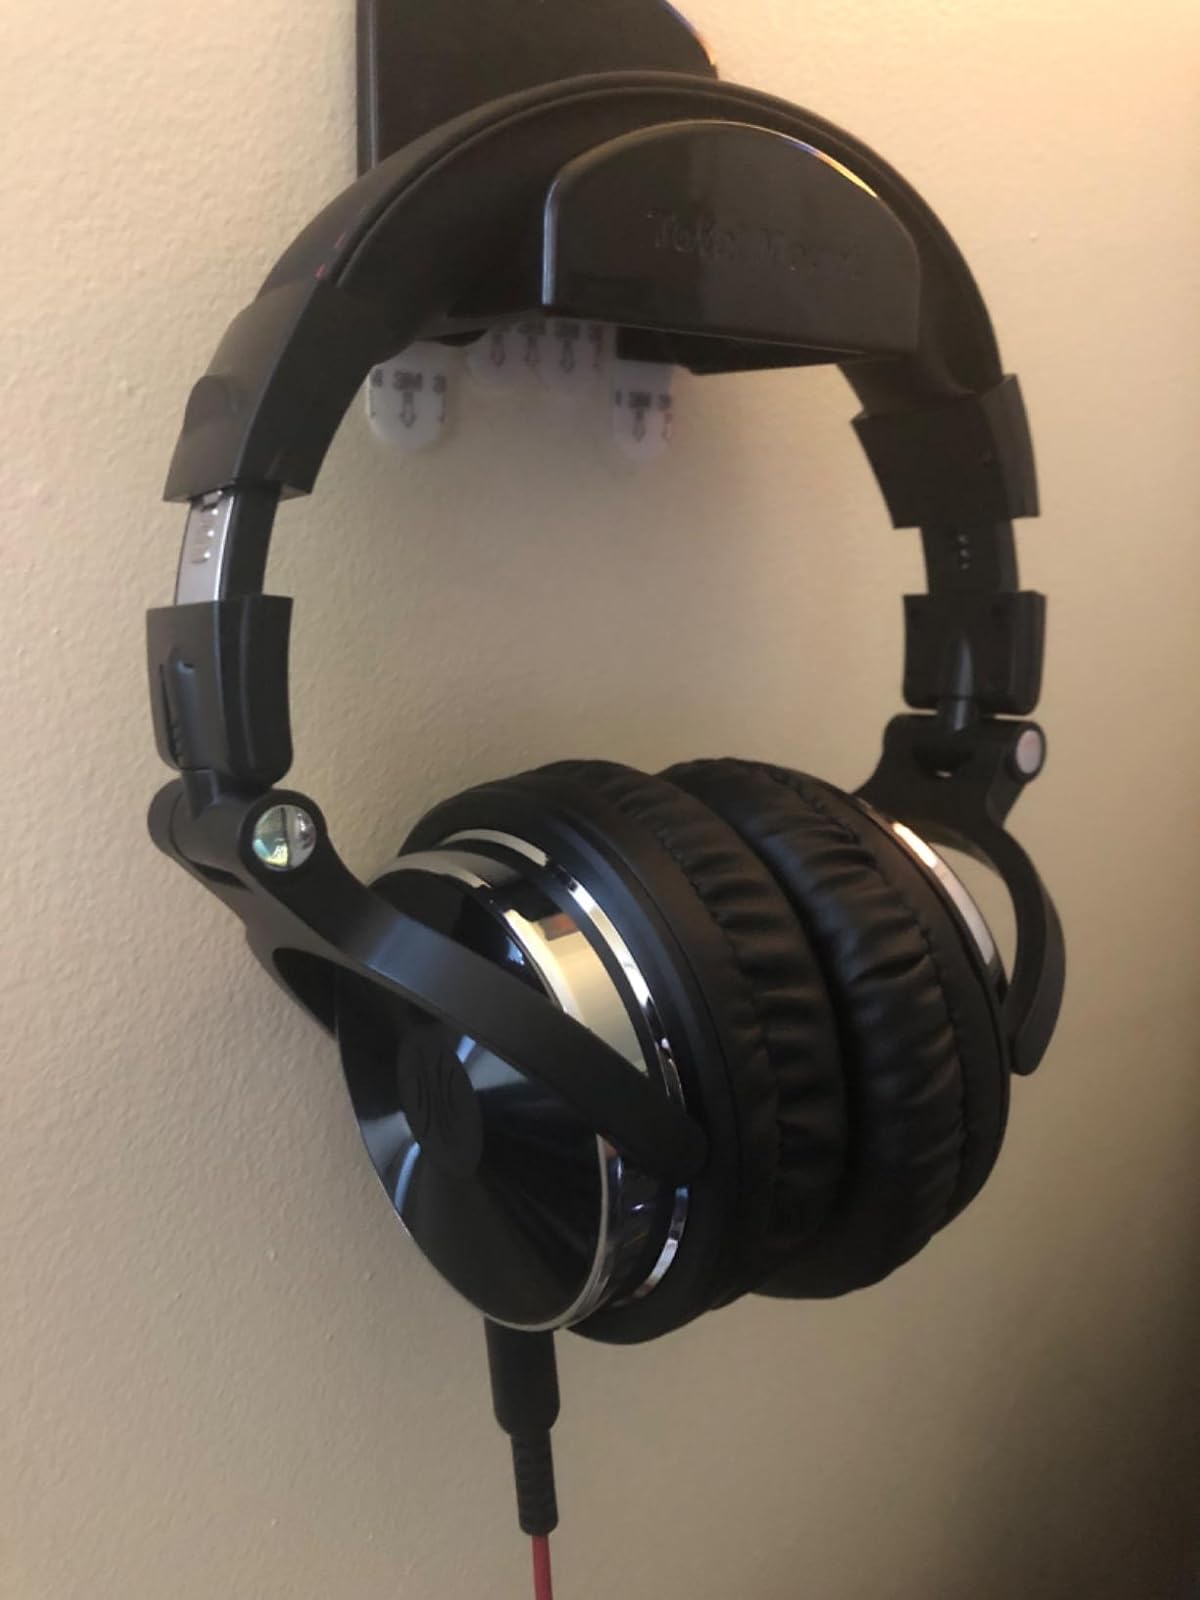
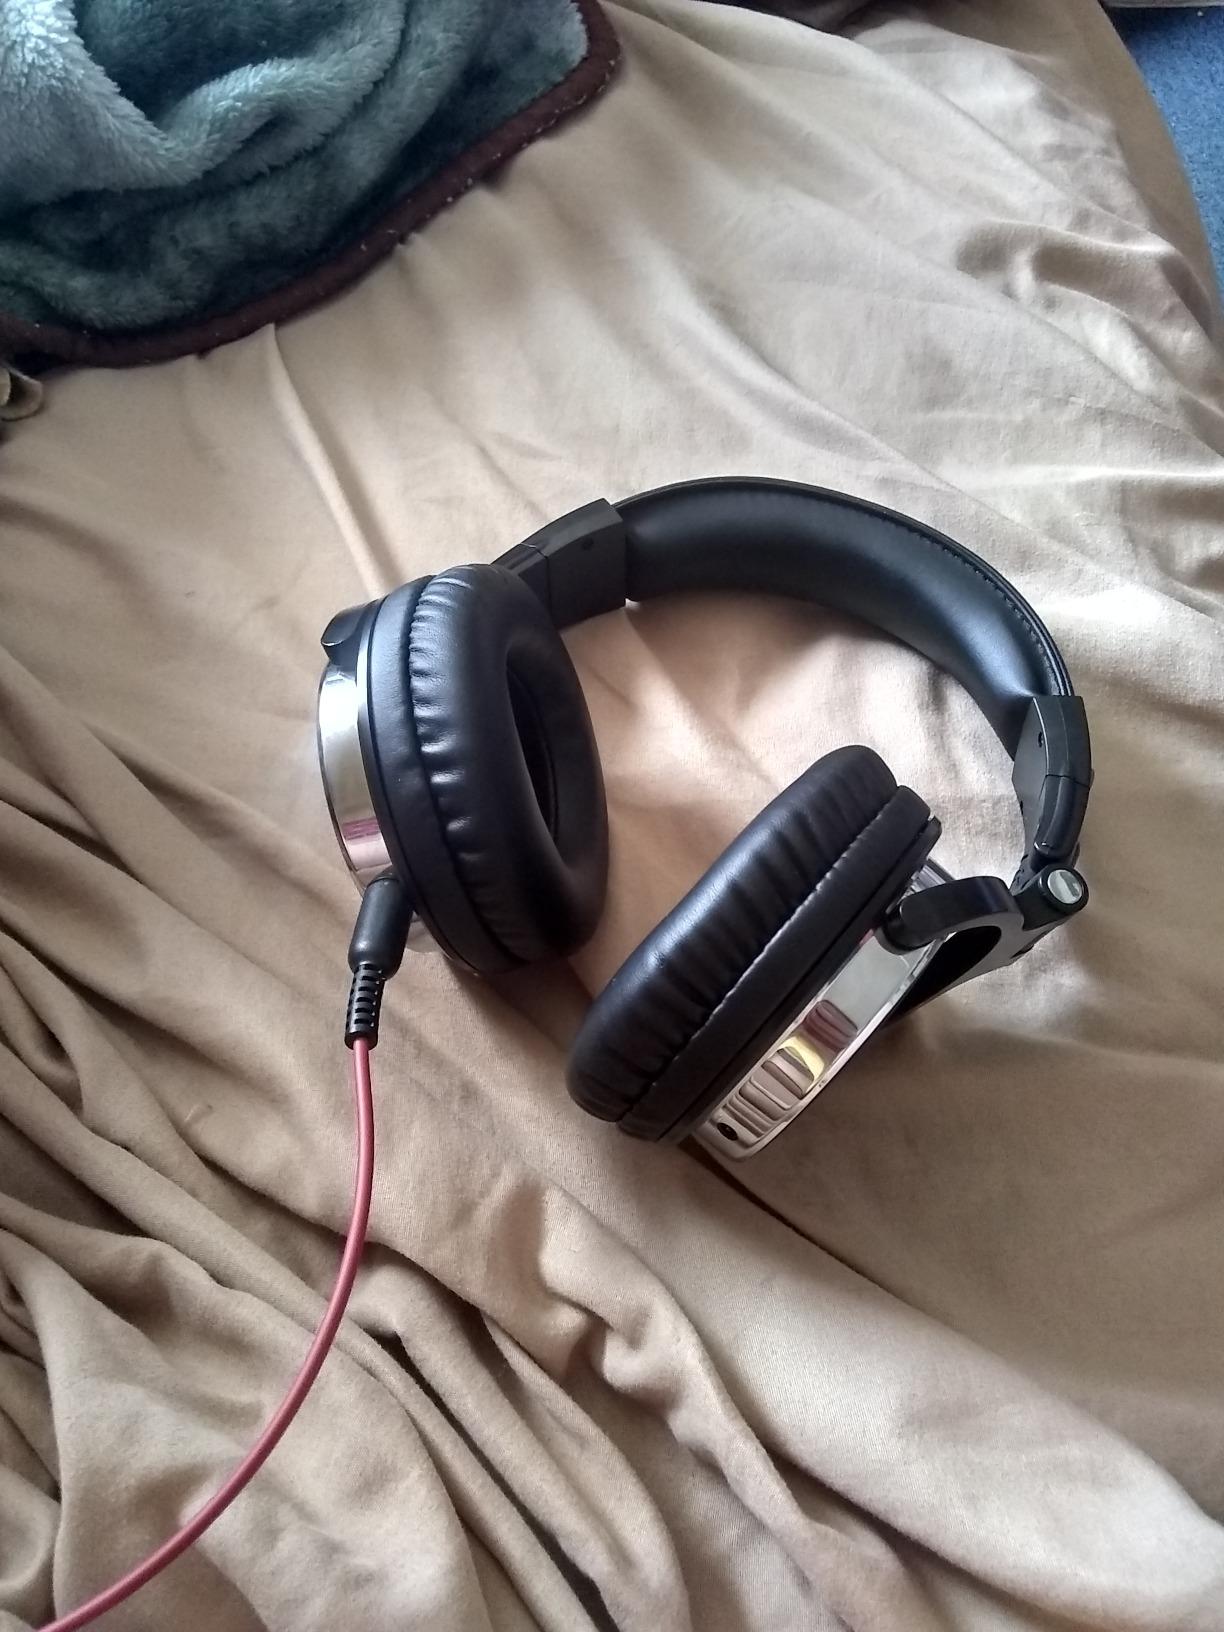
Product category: headphones
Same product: yes